West Farnam Apartments

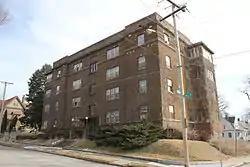

The West Farnam Apartments are located at 3817 Dewey Avenue in Midtown Omaha, Nebraska. The building was reportedly the first luxury apartment building constructed in Omaha.